2011 Reno Air Races crash

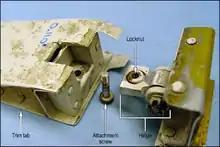
The recovered right trim tab after the accident

The NTSB thoroughly investigated the extensive modifications made to the airplane. The modifications had made the aircraft lighter and reduced drag but decreased stability. Leeward took the plane to during the race, about faster than he had gone previously. There was evidence of extreme stress on the airframe demonstrated by buckling of the fuselage aft of the wing and gaps appearing between the fuselage and the canopy during the flight (visible in high-resolution photographs taken by spectators).